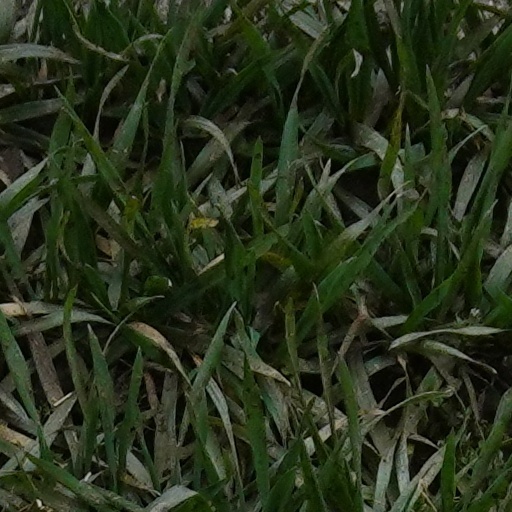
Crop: wheat